Bambitious

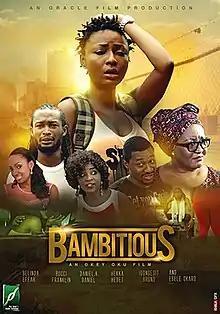
Film poster

Bambitious is a 2014 Nigerian romantic drama film directed by Okechukwu Oku, starring Daniel K Daniel and Belinda Effah. It had its premiere at Genesis Cinema, Enugu State and was reputed to being the first Nollywood film to be screened in Southeastern Nigeria. Pete Edochie, Zack Orji and John Okafor were present at the ceremony.